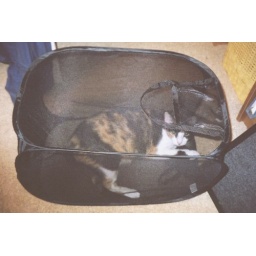
in my bedroom at the 'rents' house